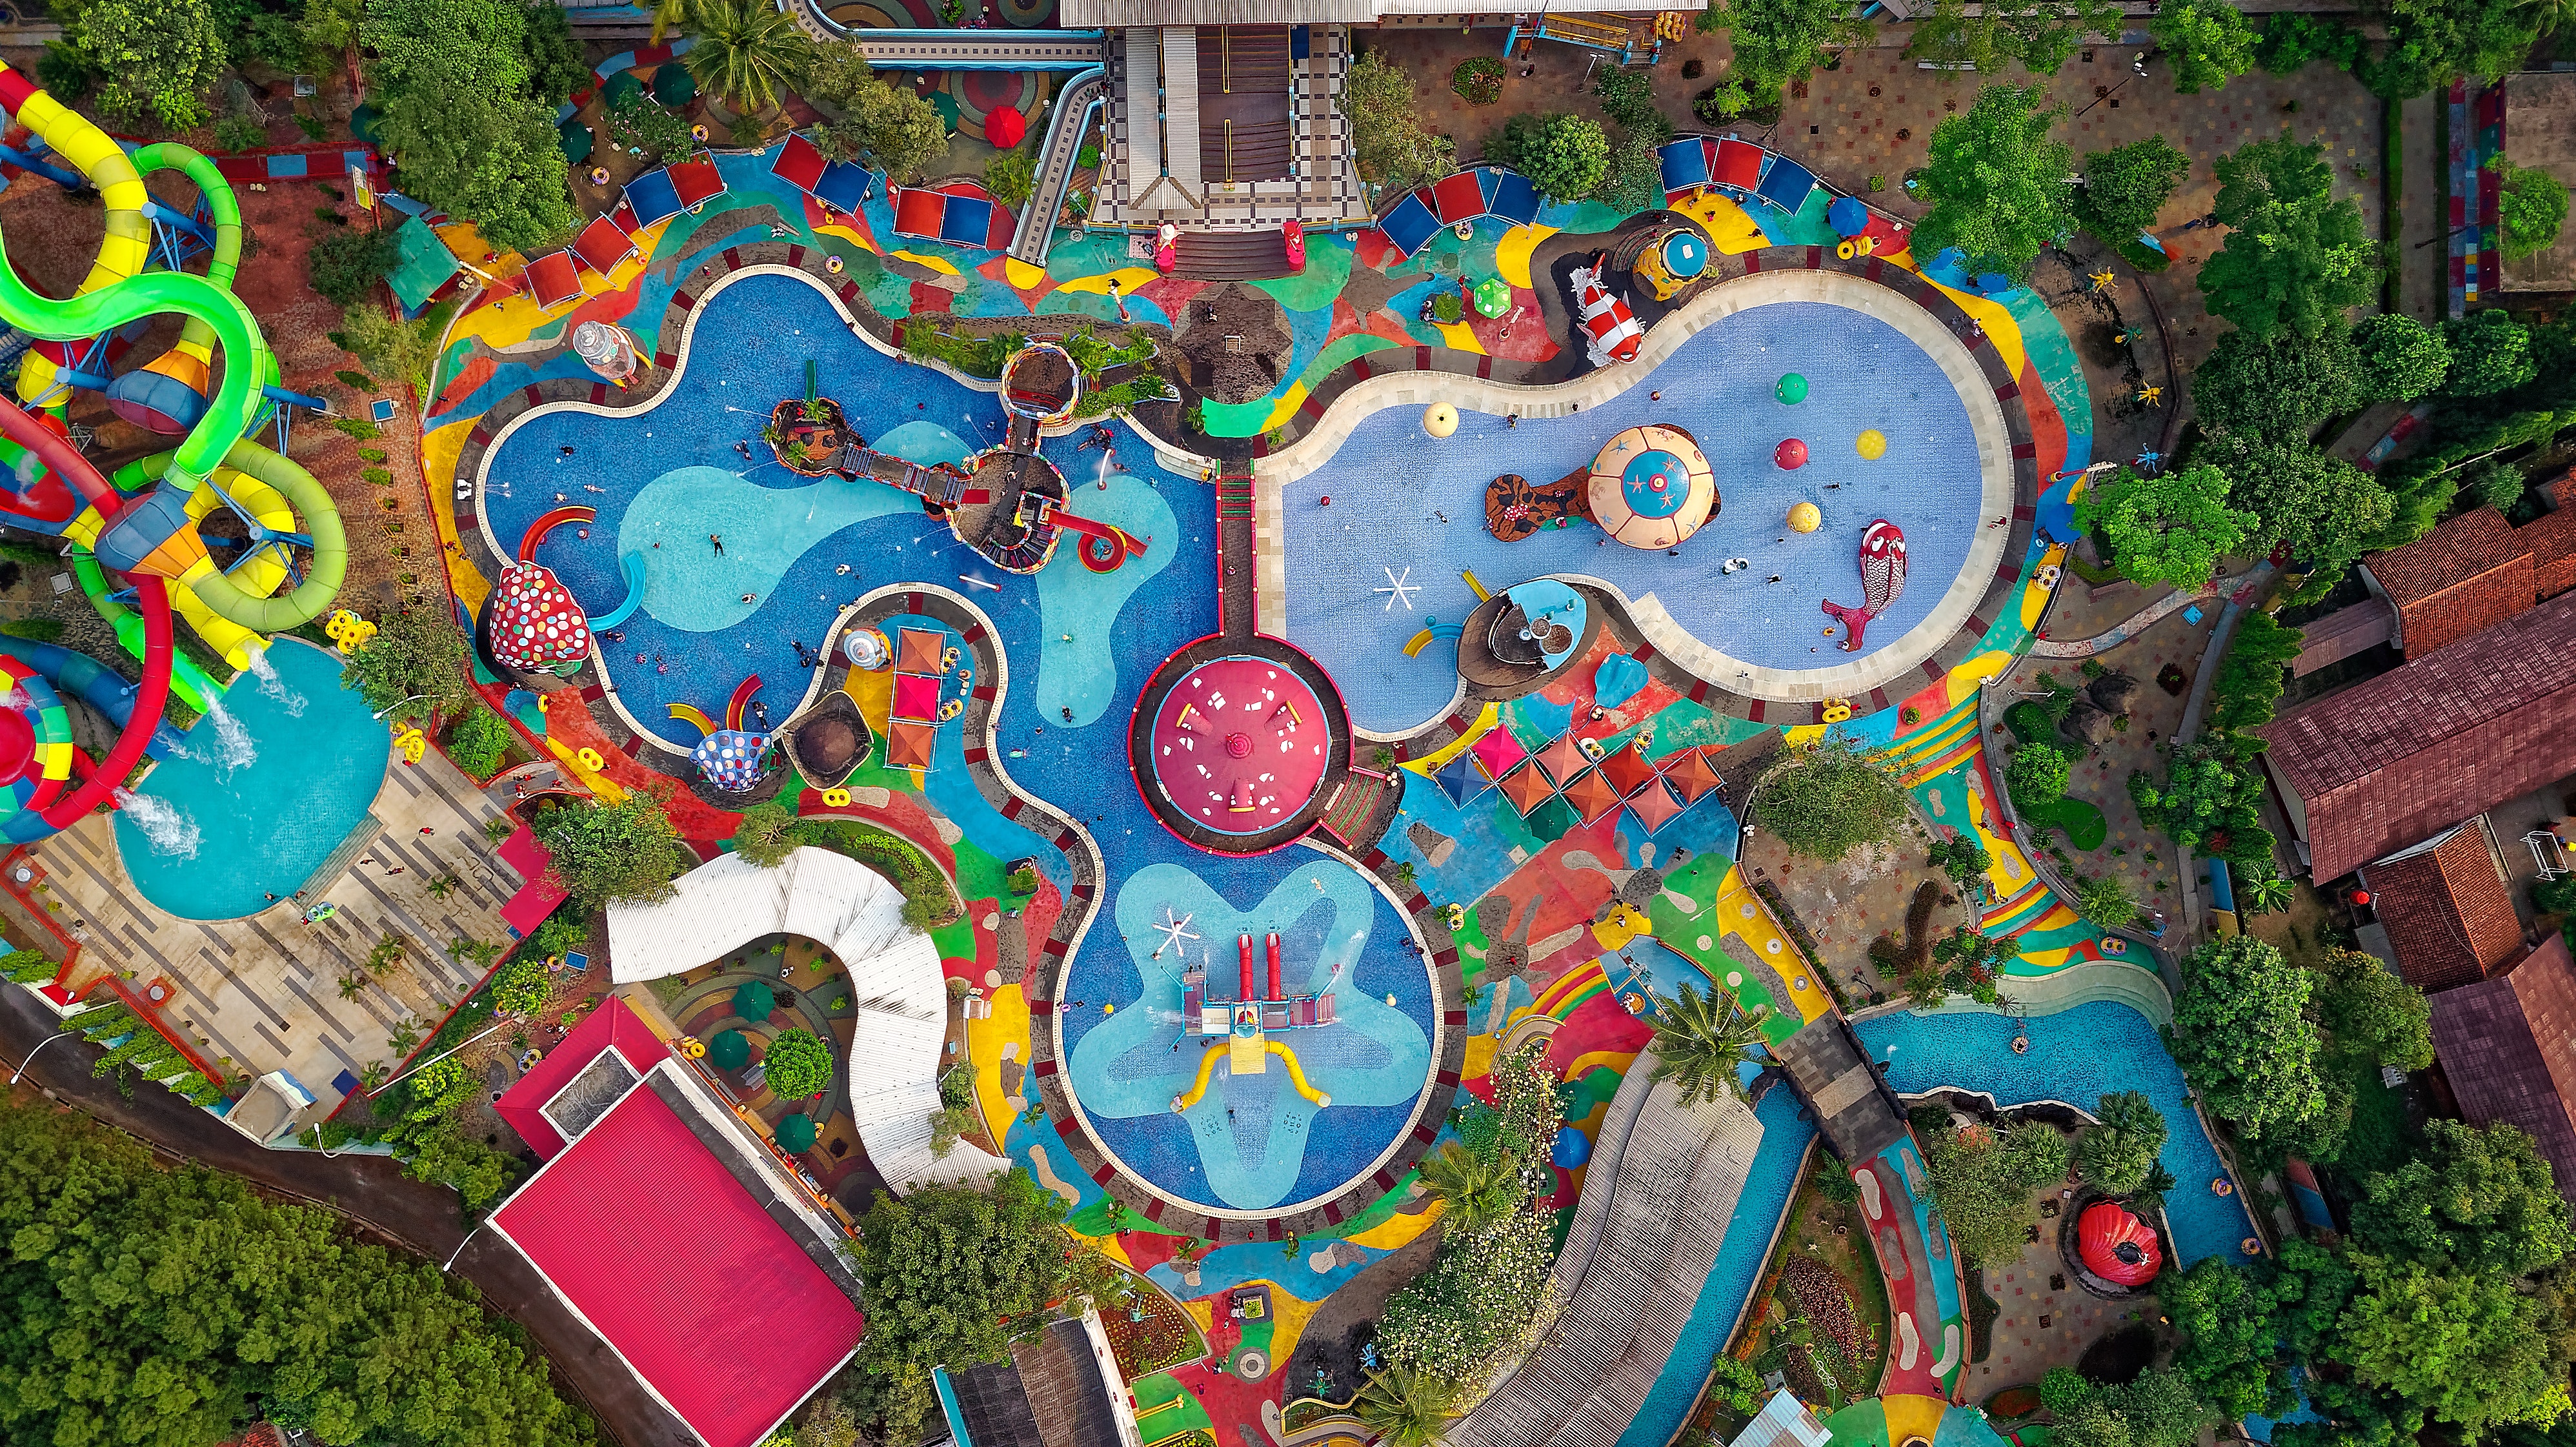
neighbourhood, art, leisure, tree, Colorfulness, urban design, architecture, visual arts, recreation, garden, amusement park, world, landscape, park, plant, psychedelic art, painting, city, mural, games